Impact of the COVID-19 pandemic on the military

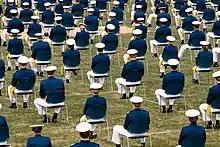
United States Air Force Academy cadets partake in social distancing during their graduation ceremony, April 18, 2020

On 26 February, the first case was confirmed to have spread to the Camp Humphreys.